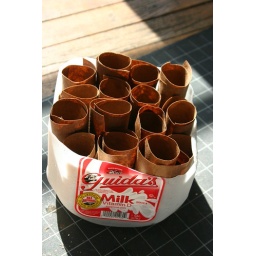
paper seed pots in a milk jug